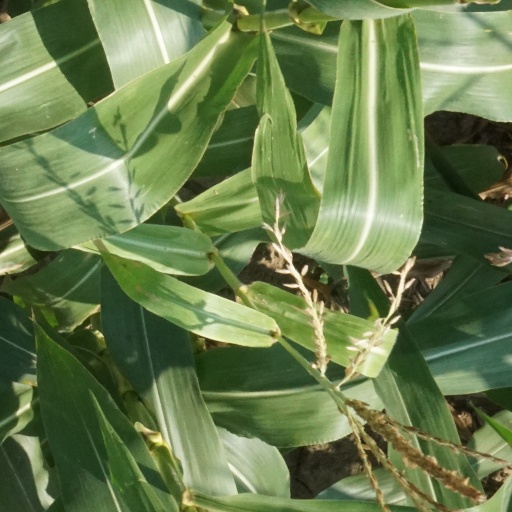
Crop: maize; corn